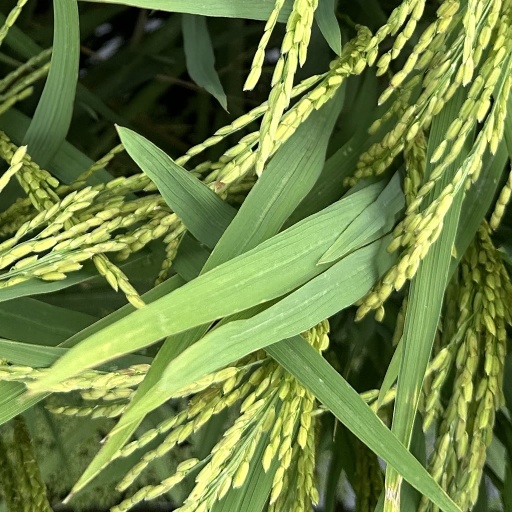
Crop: rice